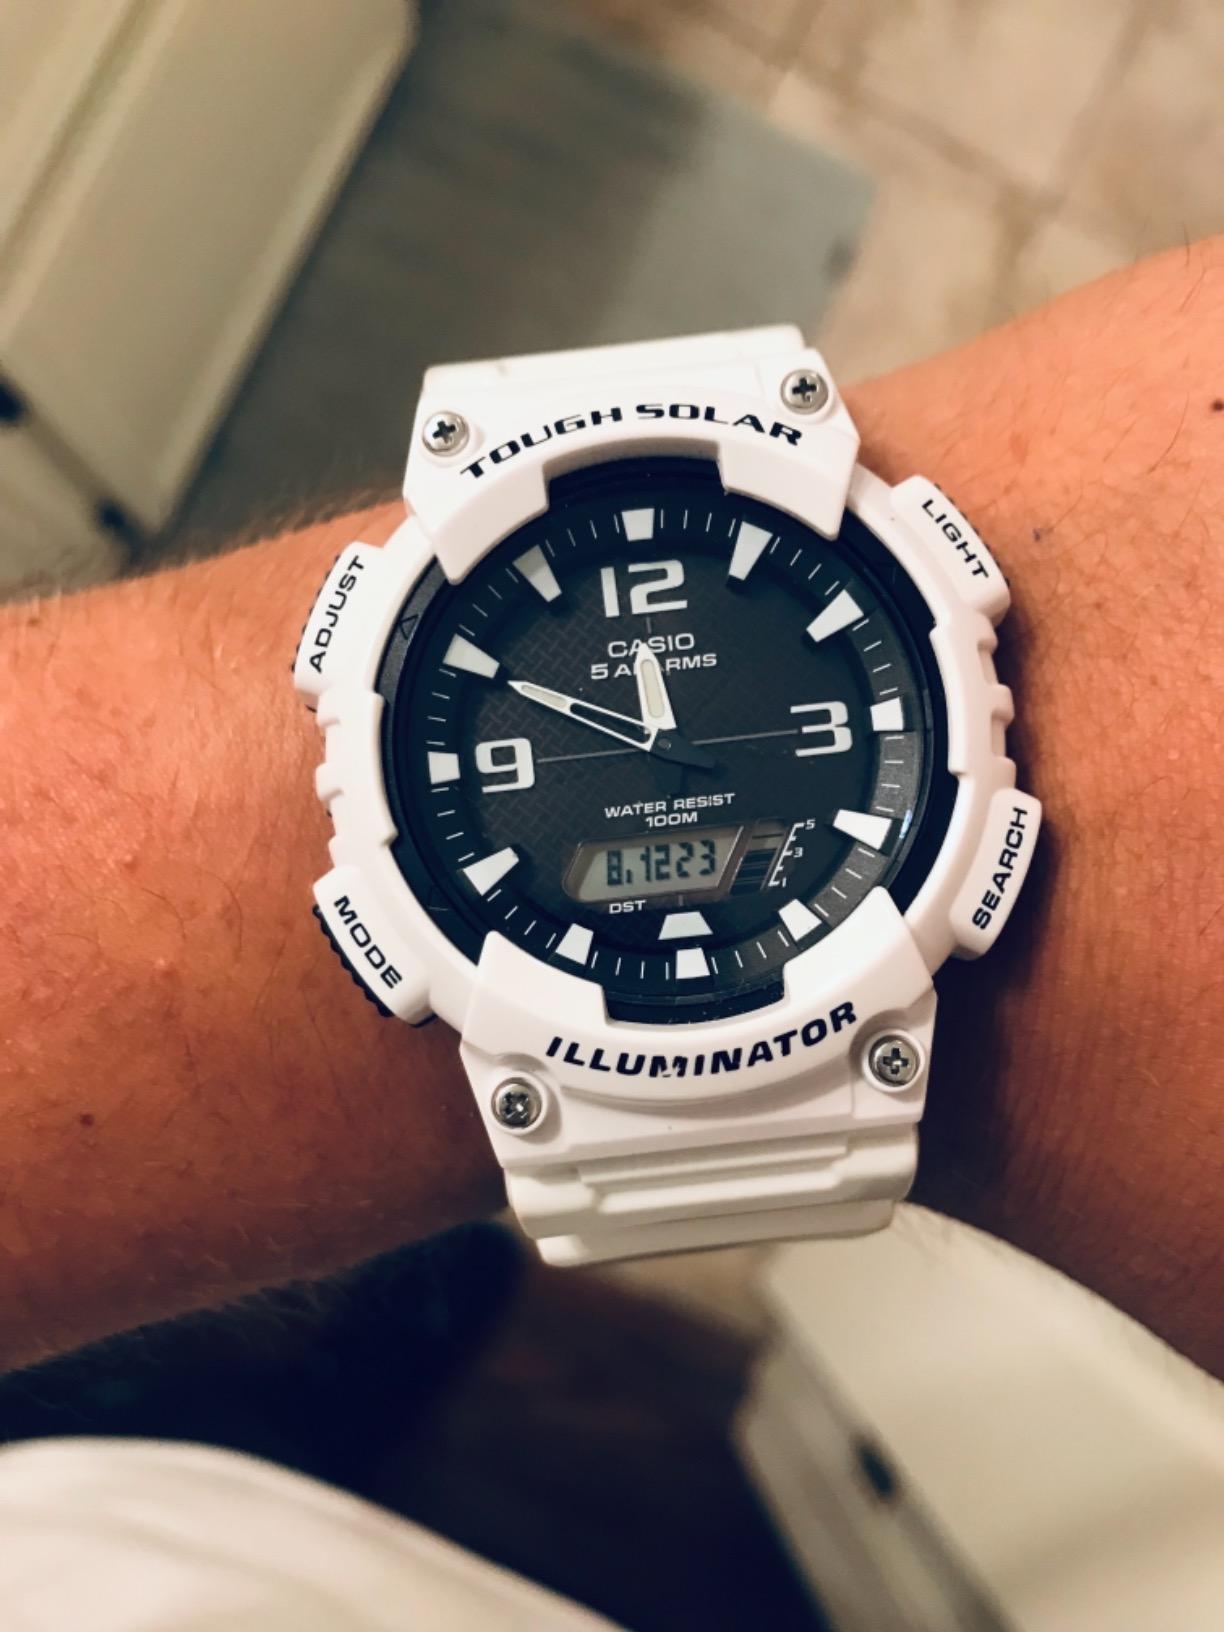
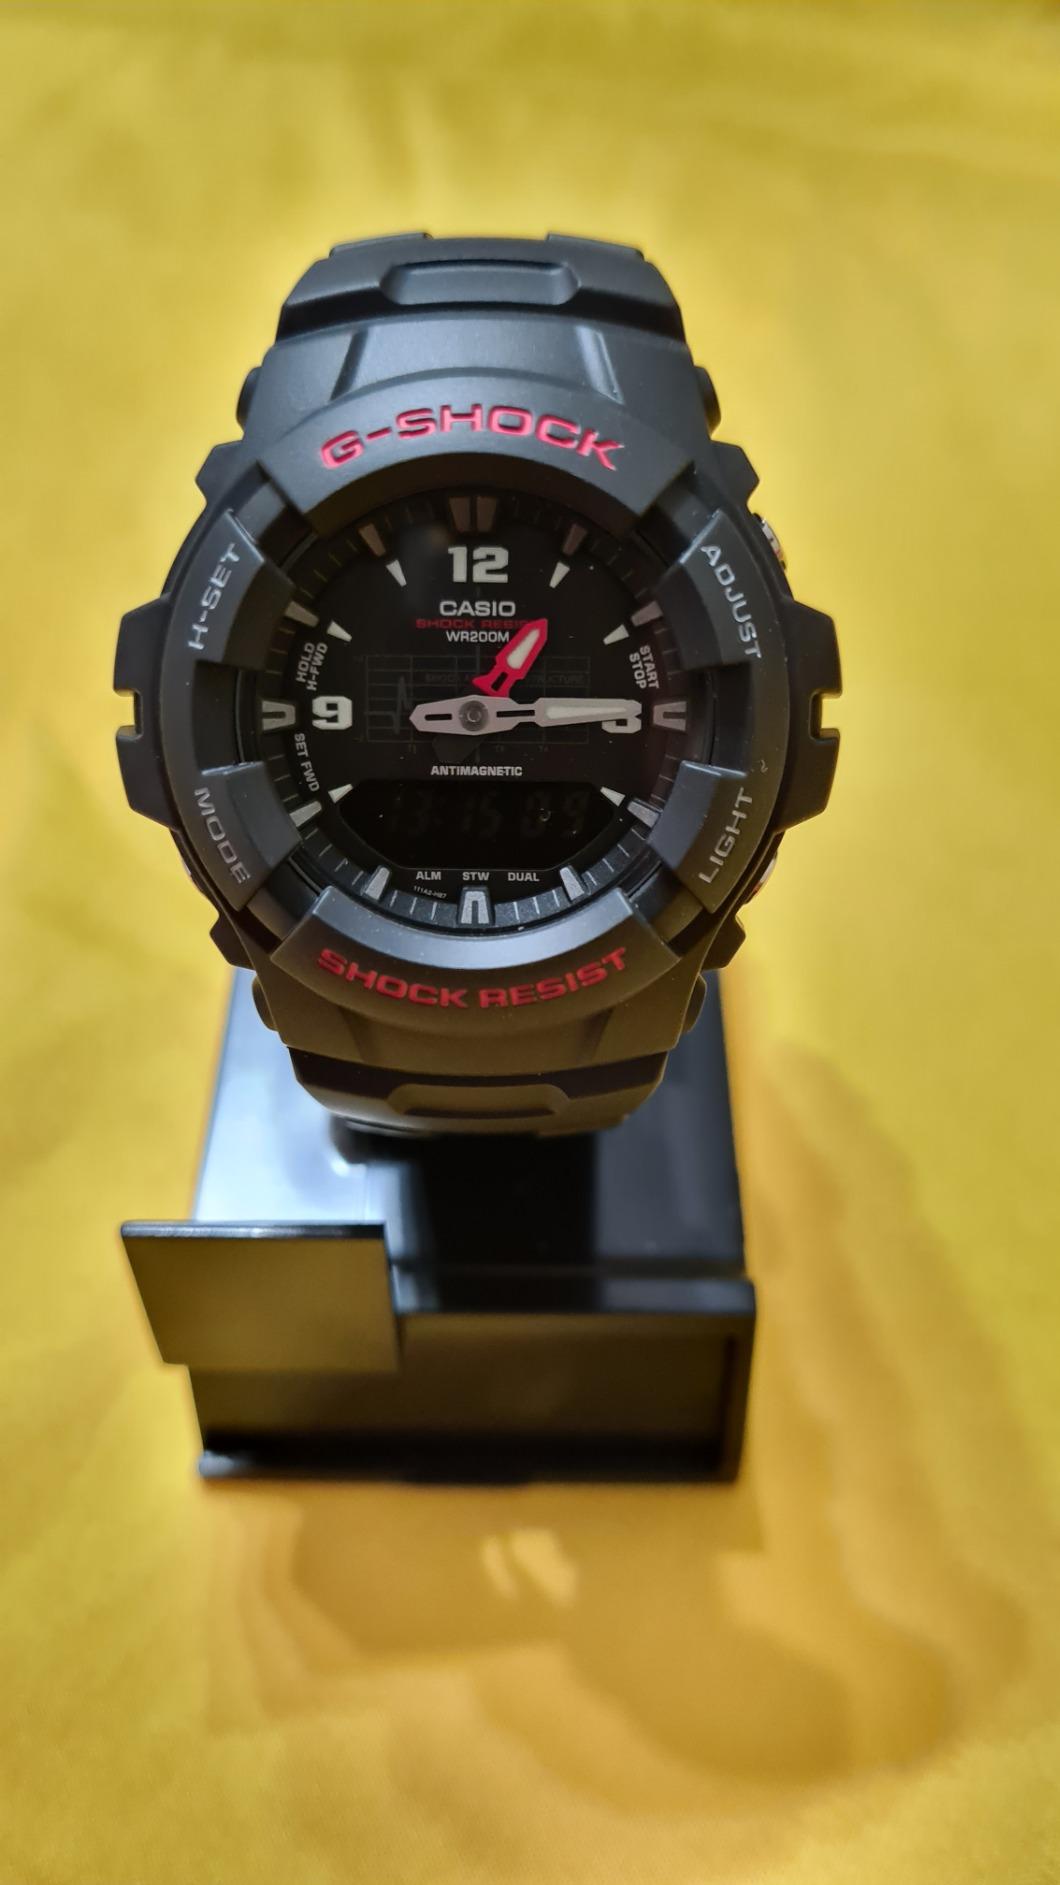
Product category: accessories_watch
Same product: no